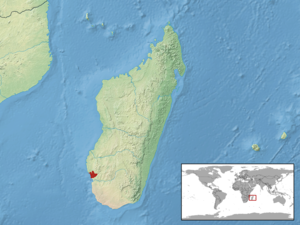
Grandidierina petiti est une espèce de sauriens de la famille des Scincidae.